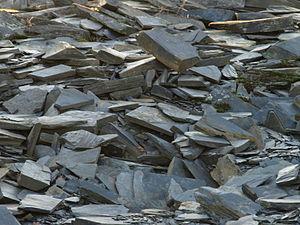
Chutes d’ardoises.
Les ardoisières de Chattemoue sont un ensemble d'exploitations de schistes ardoisiers sur les communes de Villepail et Javron, en Mayenne.
Le Val de Loire est inscrit sur la liste du patrimoine mondial de l'Unesco depuis le 30 novembre 2000 sous la référence 933bis. La justification de l'inscription du territoire s'appuie sur plusieurs critères : son patrimoine architectural qui comprend les Châteaux de la Loire, son paysage culturel exceptionnel et ses monuments culturels, témoins de la Renaissance et du siècle des Lumières. La liste comprend à cette date 160 communes réparties dans 2 régions et 4 départements sur une longueur de 280 kilomètres qui s'étend de Sully-sur-Loire à Chalonnes.
Trélazé est une commune française située dans la petite couronne est d'Angers dans le département de Maine-et-Loire, en région des Pays de la Loire.